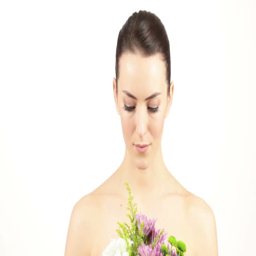
young woman smelling a fresh bouquet of flowers and sneezing